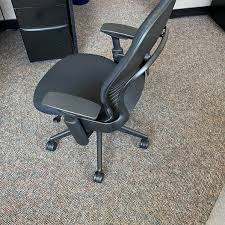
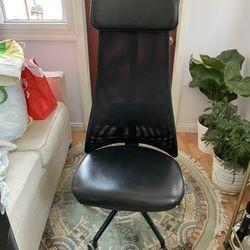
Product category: items_chair
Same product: no